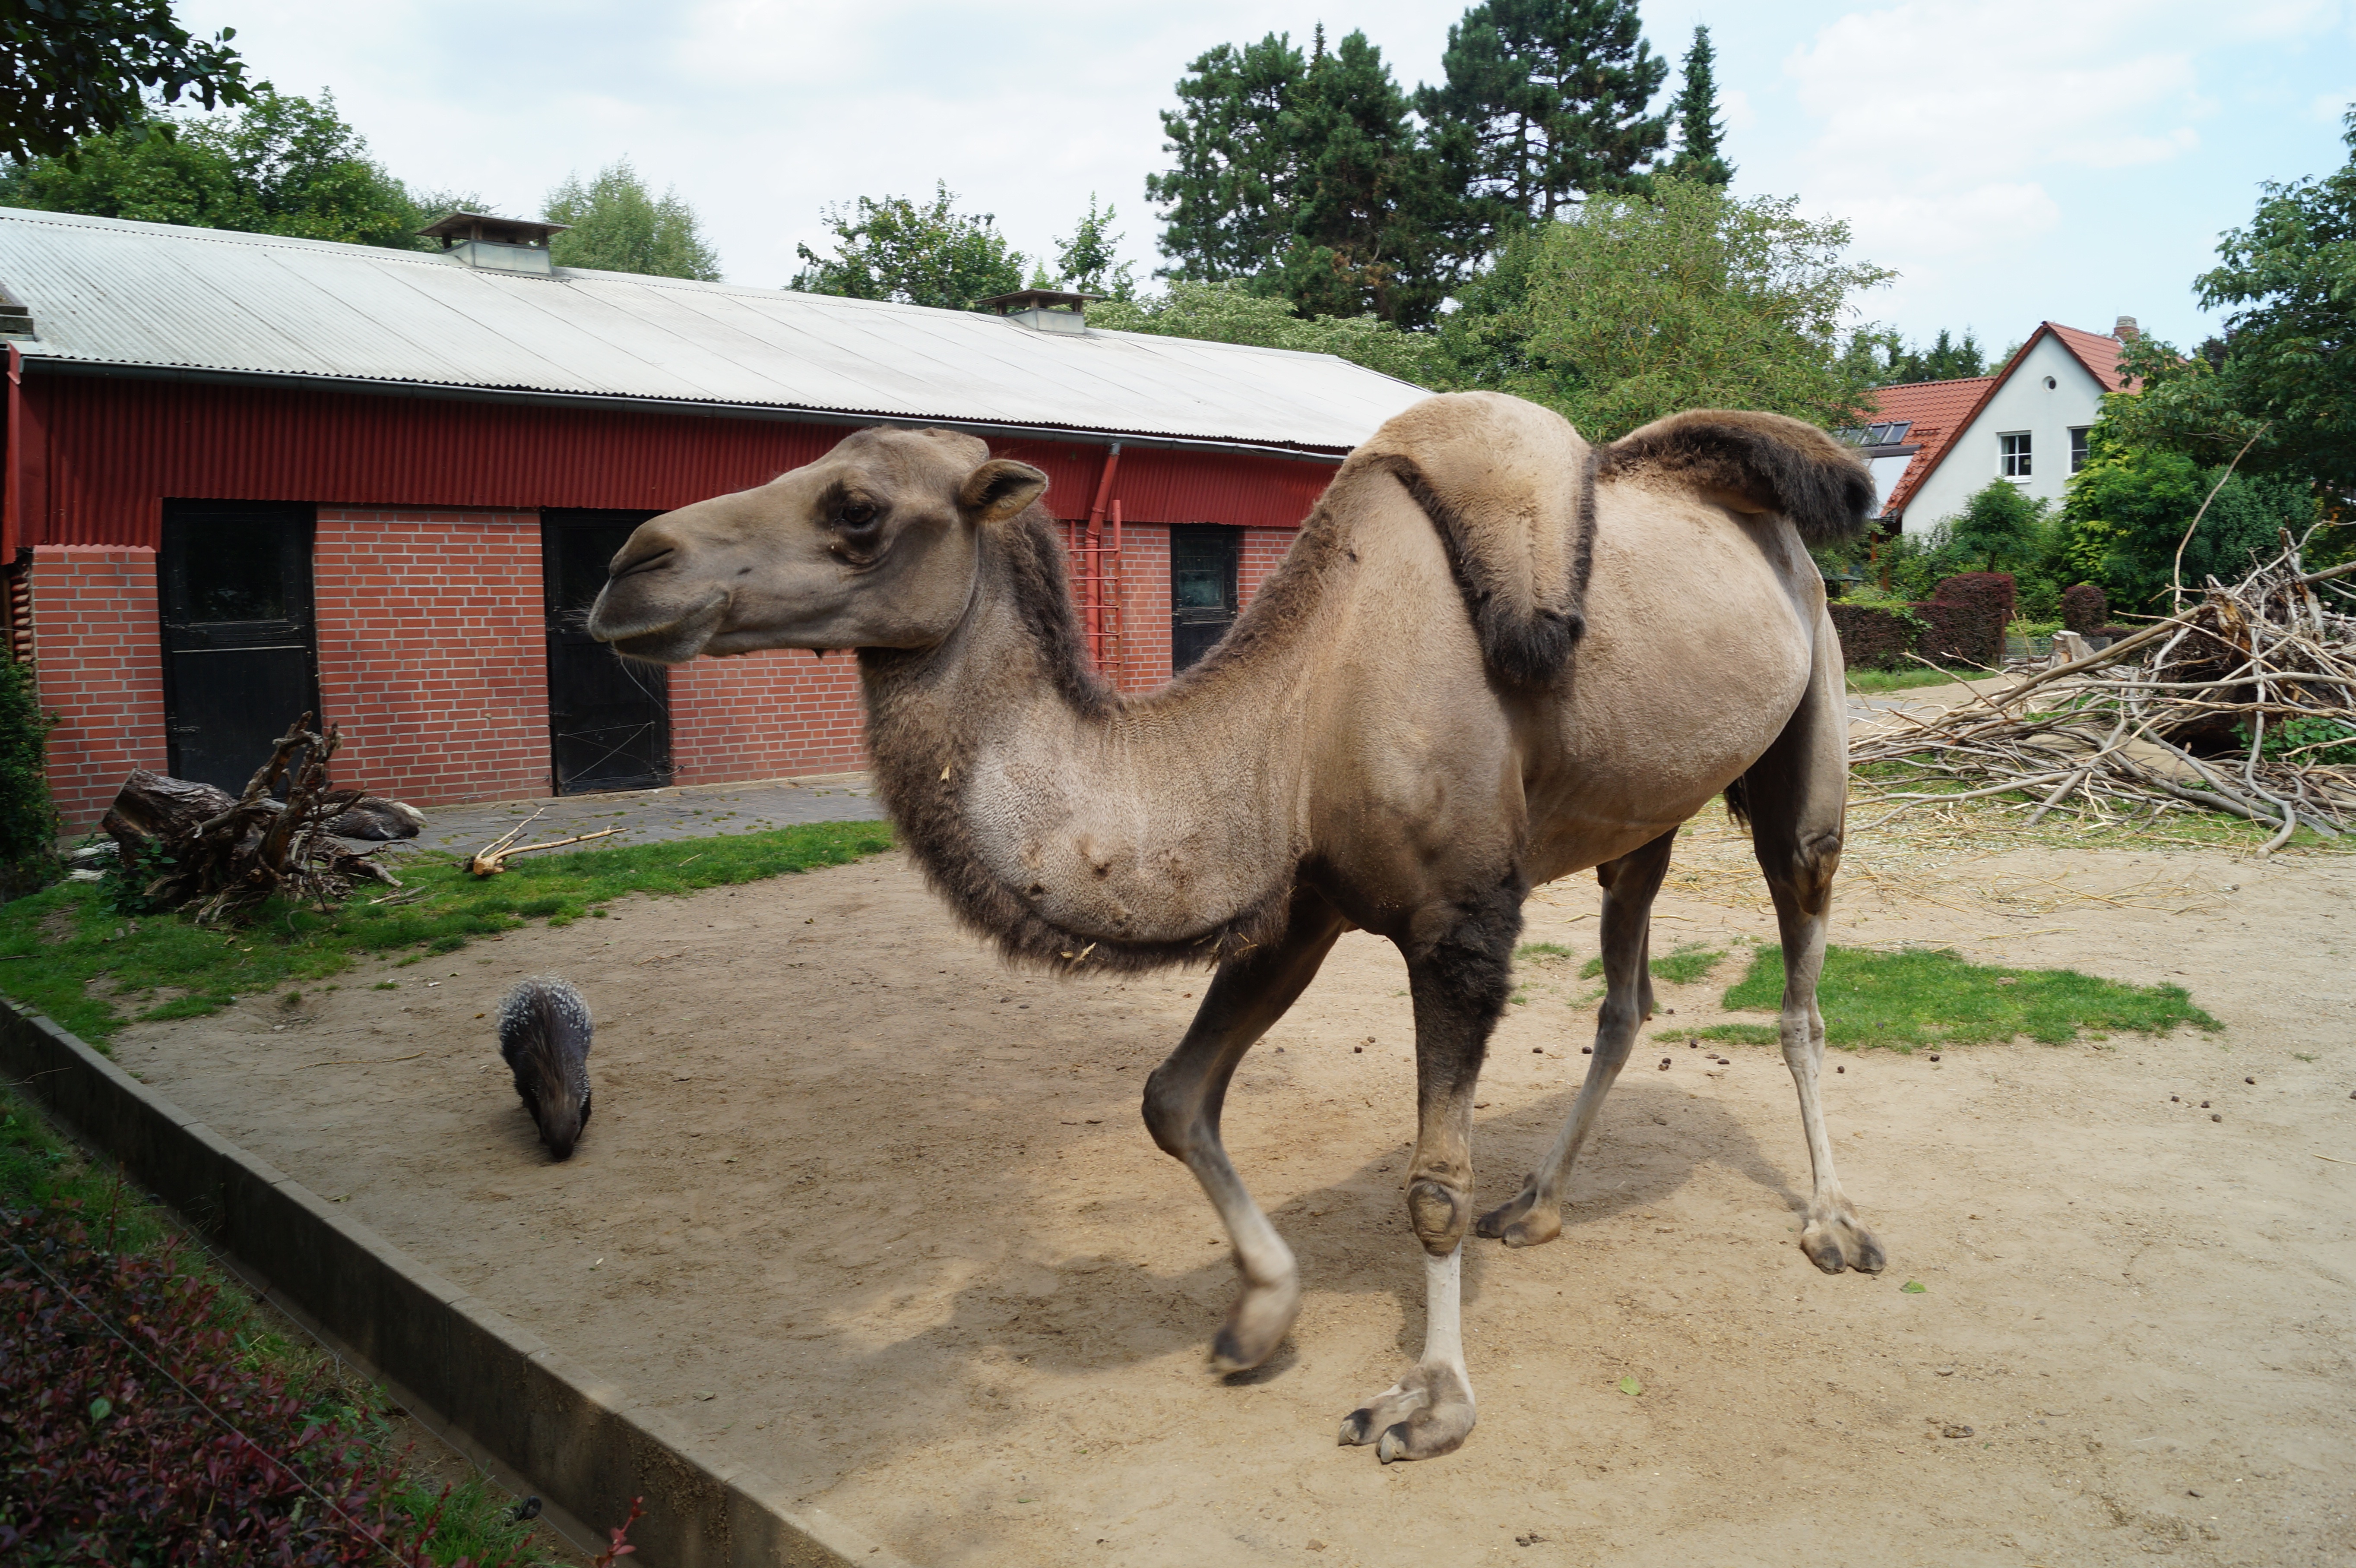
nature, zoo, camel, mammal, ride, fauna, dromedary, vertebrate, creature, mare, beast of burden, hump, braunschweig, camel like mammal, arabian camel, camel riders, zweihoeckriges